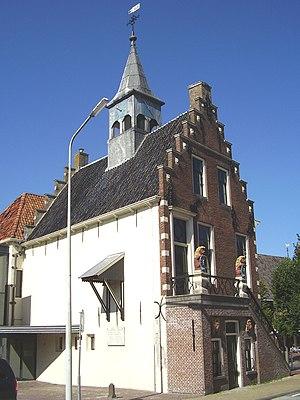
Gaasterlân-Sleat est une ancienne commune néerlandaise du sud de la Frise, qui avait Balk pour chef-lieu. Depuis le 1ᵉʳ janvier 2014, elle fait partie de la commune de De Fryske Marren.